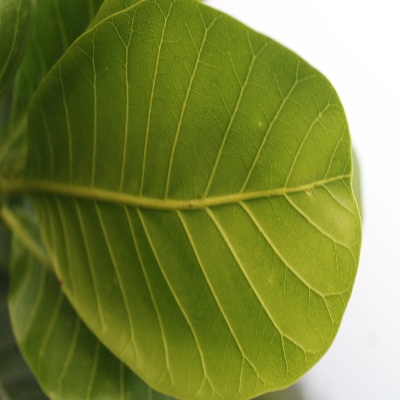
Crop: Cashew
Condition: healthy